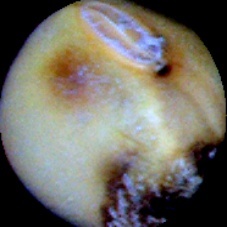
Label: Spotted